Ottoman Greeks

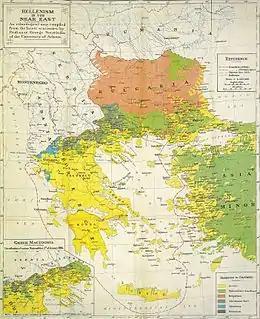
Hellenism (yellow) in the Aegean during and after World War I by George Soteriadis of the University of Athens.

Ottoman Greeks were ethnic Greeks who lived in the Ottoman Empire (1299–1922), much of which is in modern Turkey. Ottoman Greeks were Greek Orthodox Christians who belonged to the Rum Millet ("Millet-i Rum"). They were concentrated in eastern Thrace (especially in and around Constantinople), and western, central, and northeastern Anatolia (especially in Smyrna, Cappadocia, and Erzurum vilayet, respectively). There were also sizeable Greek communities elsewhere in the Ottoman Balkans, Ottoman Armenia, Ottoman Syria and the Ottoman Caucasus, including in what, between 1878 and 1917, made up the Russian Caucasus province of Kars Oblast, in which Pontic Greeks, northeastern Anatolian Greeks, and Caucasus Greeks who had collaborated with the Russian Imperial Army in the Russo-Turkish War of 1828–1829 were settled in over 70 villages, as part of official Russian policy to re-populate with Orthodox Christians an area that was traditionally made up of Ottoman Muslims and Armenians.